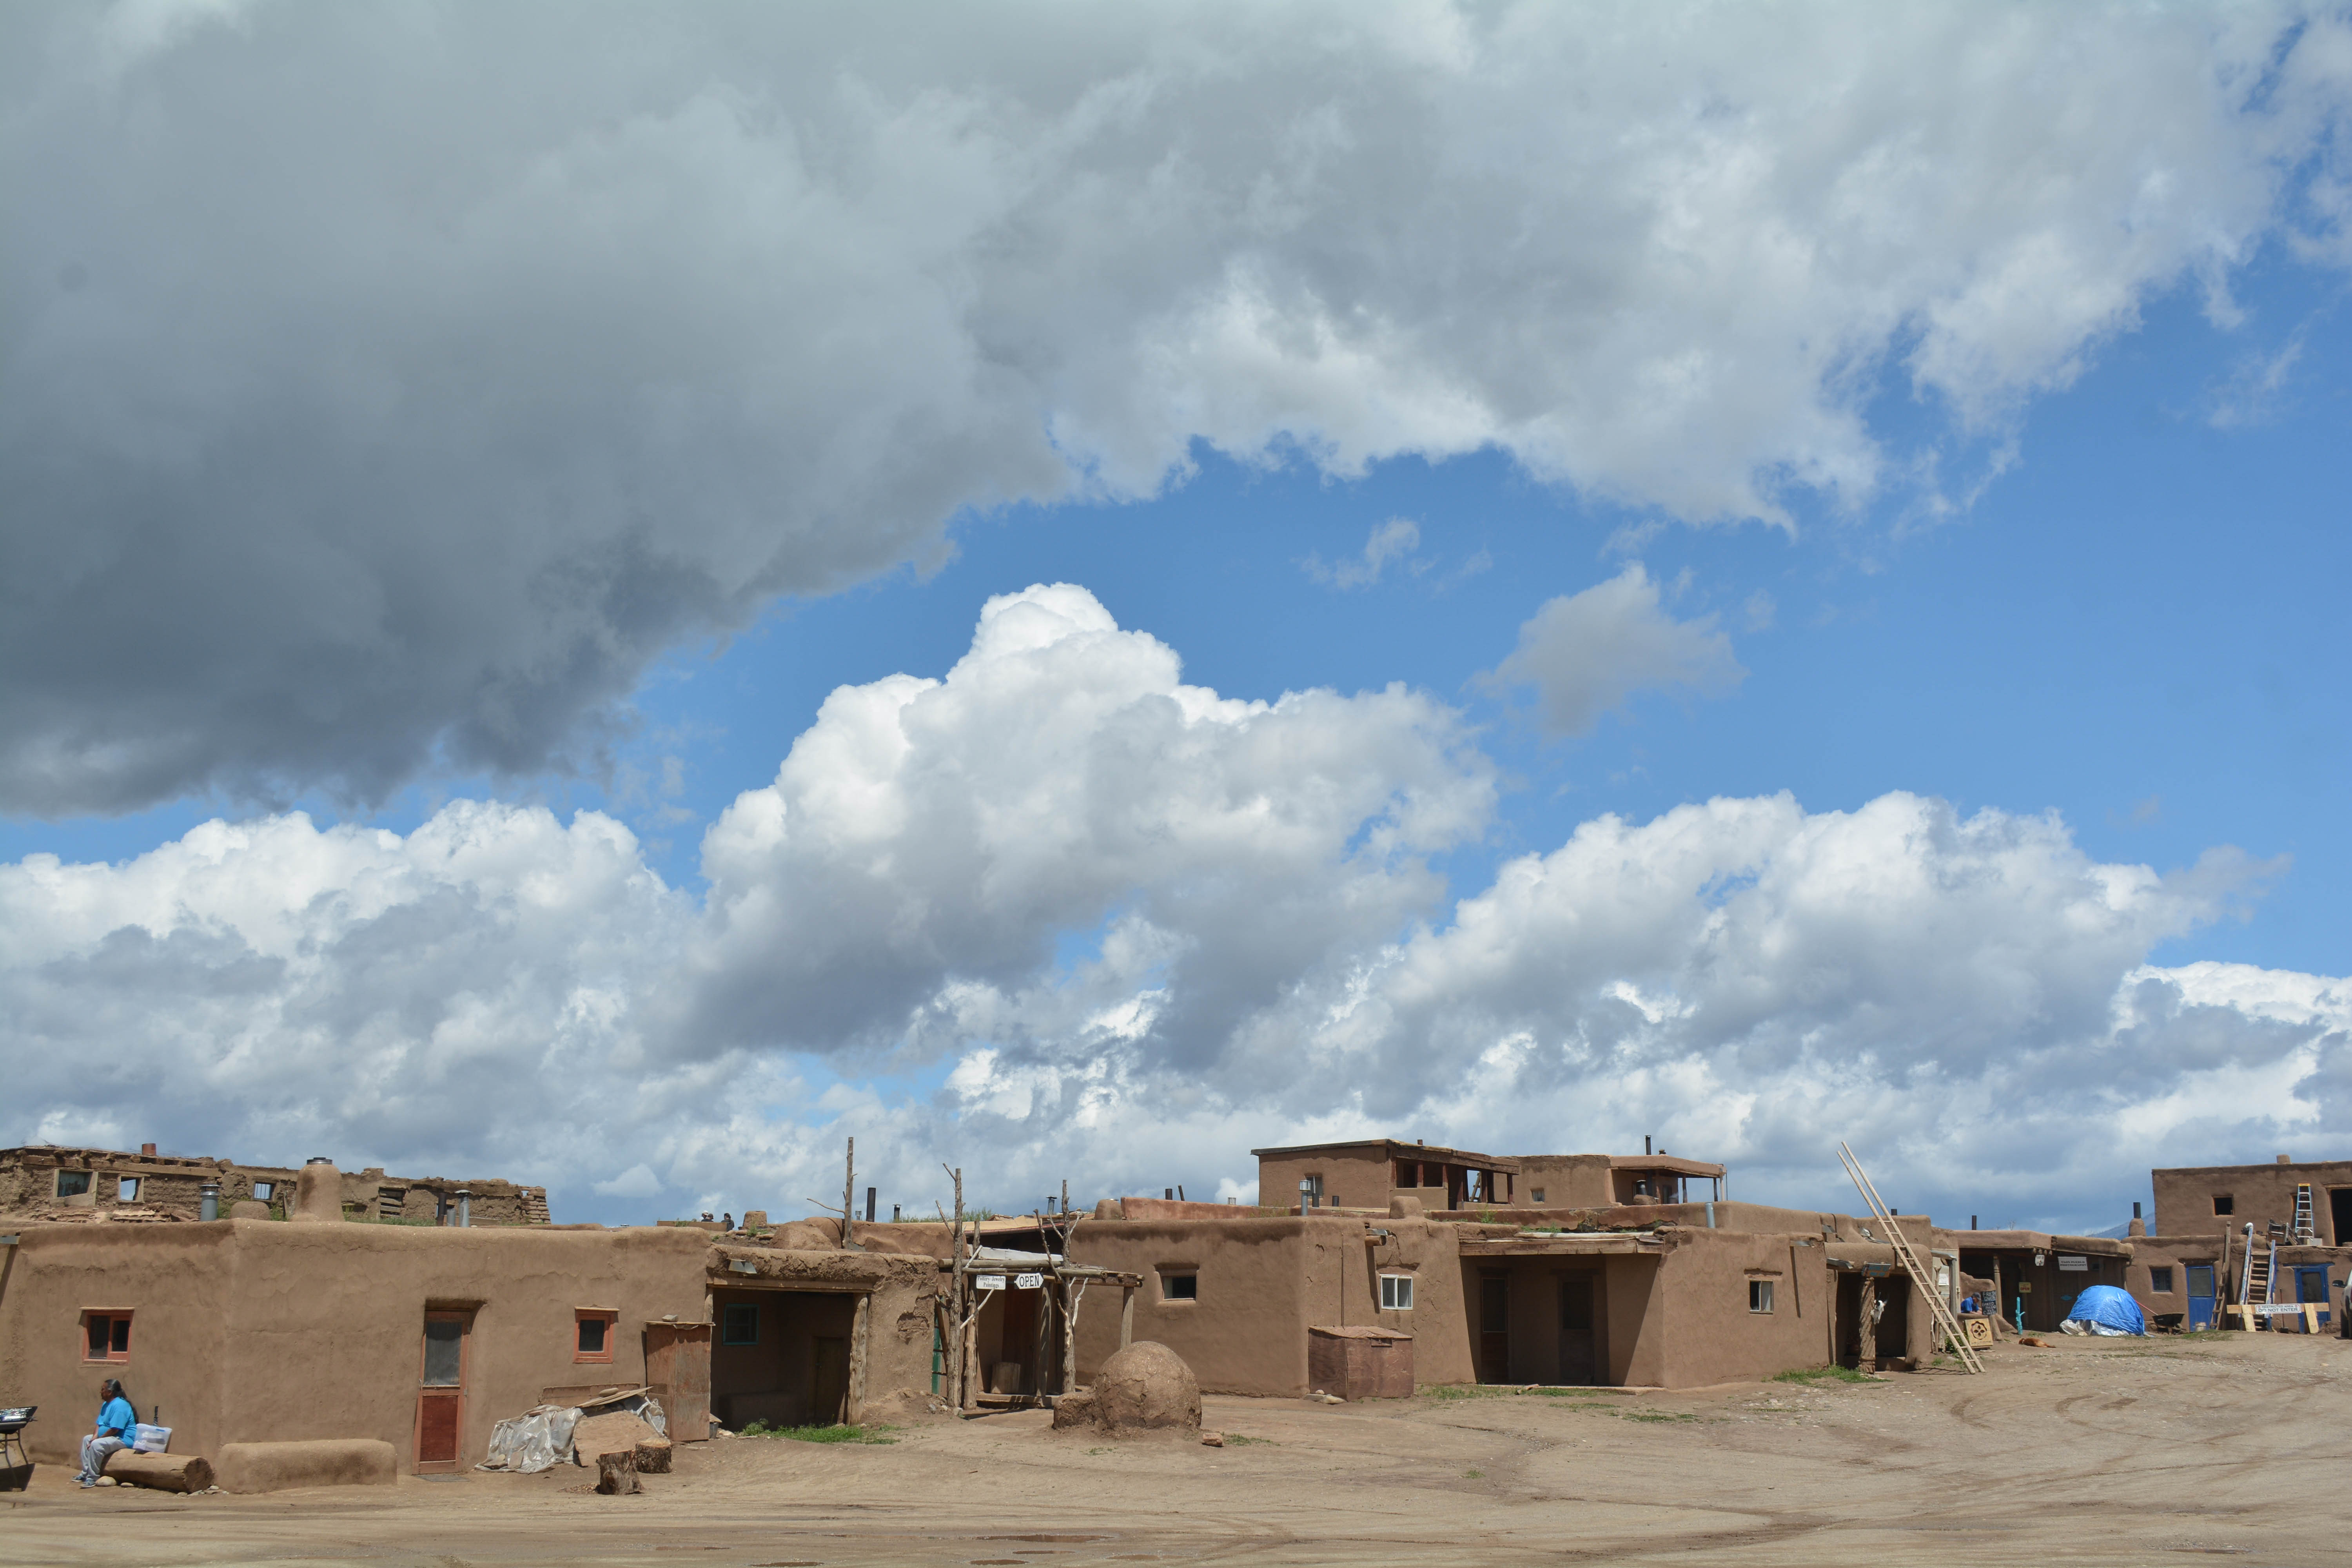
landscape, sea, sand, cloud, sky, santafe, truchas, northernnewmexico, pueblosantafe